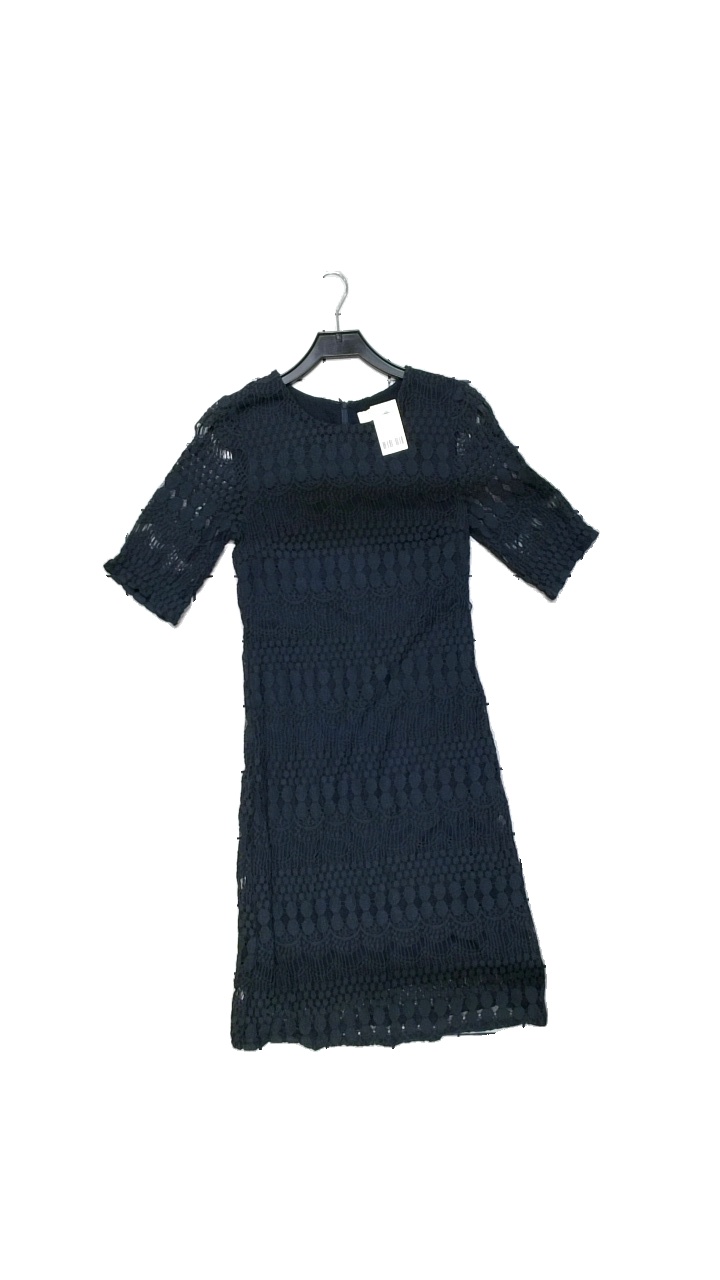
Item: Dress (Ladies)
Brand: Cream
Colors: Blue
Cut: Regular
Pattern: Lace
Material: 60% polyamide, 40% cotton
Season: All
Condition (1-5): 4
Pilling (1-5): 5
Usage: Reuse
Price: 50-100